United States Colored Troops

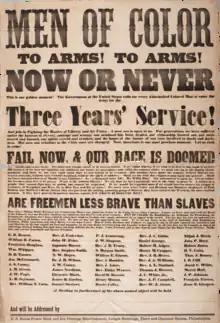
Printed broadside, calling all men of color to arms, 1863

The U.S. Congress passed the Confiscation Act in July 1862, legalizing the practice of Union officers freeing slaves and putting them to work as army laborers. Congress also passed the Militia Act, which empowered the President to use free blacks and former slaves from the rebel states in any capacity in the army. President Abraham Lincoln was concerned with public opinion in the four border states that remained in the Union, as they had numerous slaveholders, as well as with northern Democrats who supported the war but were less supportive of abolition than many northern Republicans. At first, Lincoln opposed early efforts to recruit African American soldiers, although he accepted the Army using them as paid workers. In September 1862, Lincoln issued his Emancipation Proclamation, announcing that all slaves in rebellious states would be free as of January 1. Recruitment and training of colored regiments began in full force following the Proclamation in January 1863.